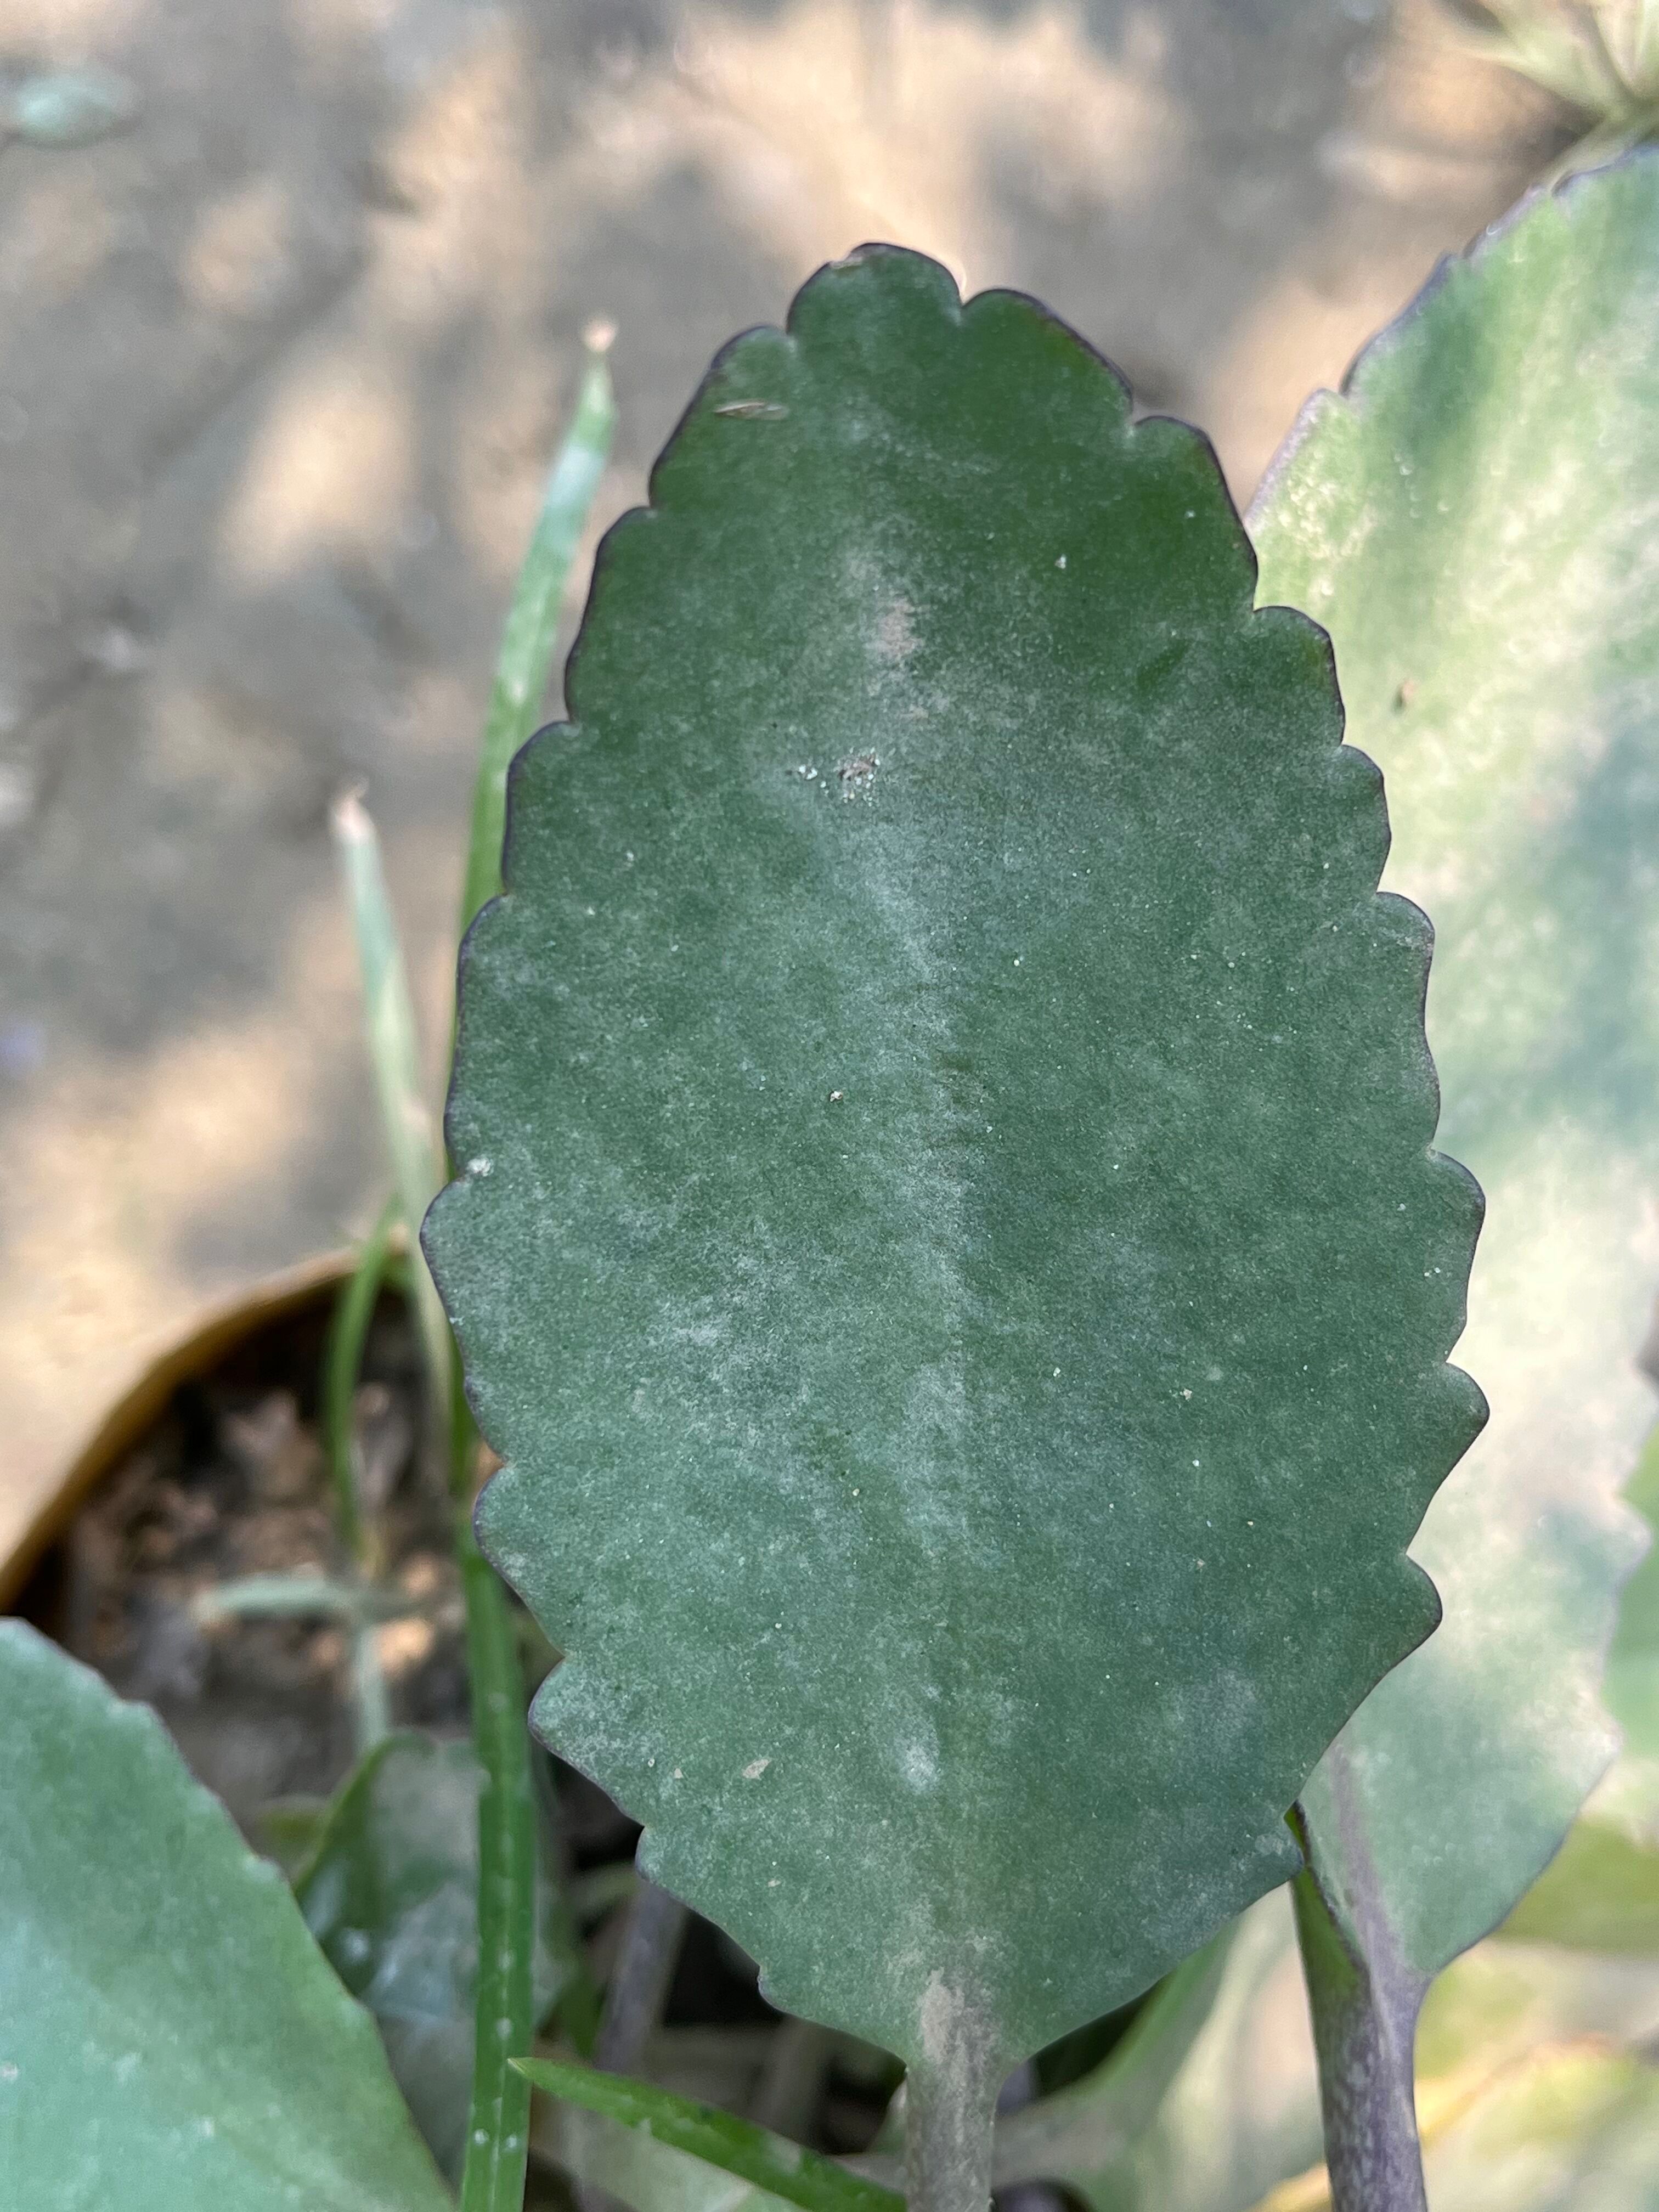
Plant species: kalanchoe-pinnata